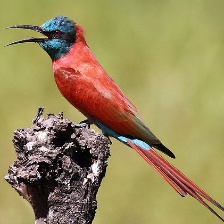
Species: CARMINE BEE-EATER
Scientific name: MEROPS NUBICOIDES
ImageNet parent category: bee_eater